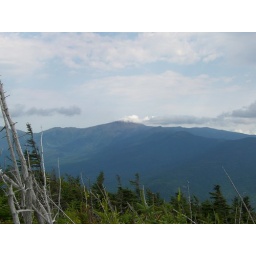
Mt Washington from the summit of Mt Tom. The only cloud in the sky decided to cling to Mt Washington.